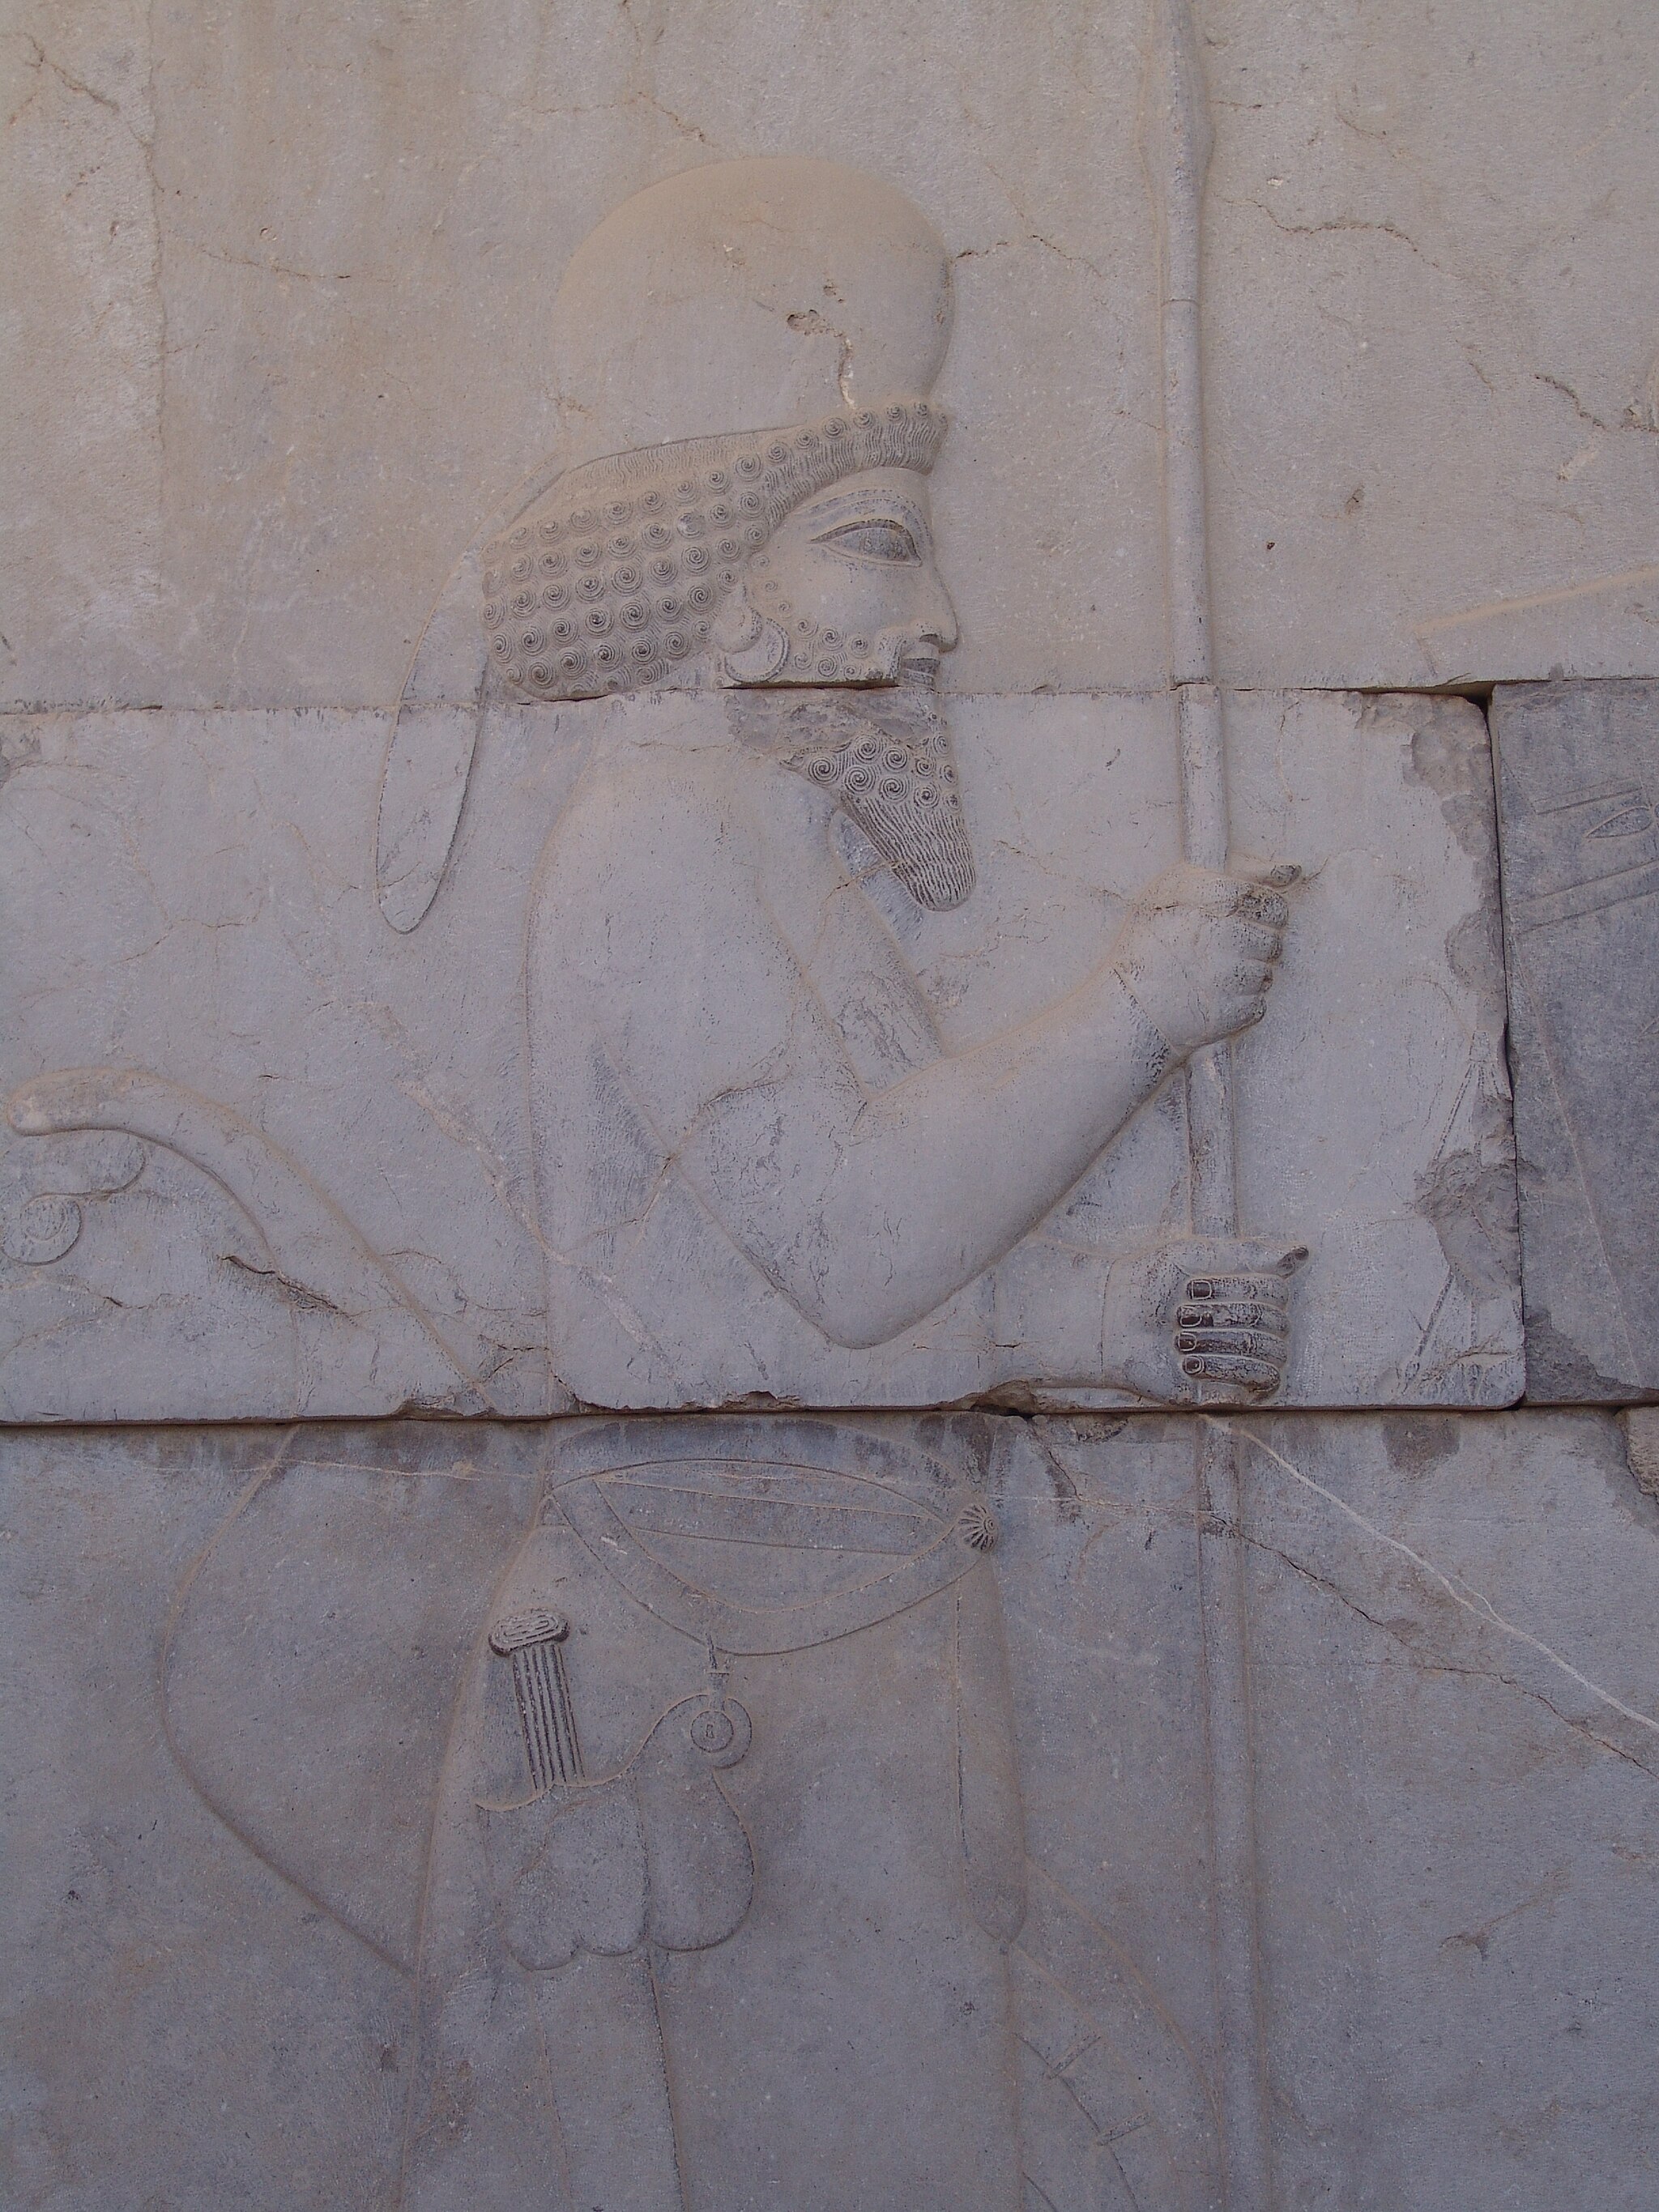
Title: Persepolis-Darafsh 1 (103)
Description: Persepolis
Date: 2008-03-21 11:52:50
Categories: GFDL, Taken with Sony DSC-F828, License migration redundant, Self-published work, Files with coordinates missing SDC location of creation, Reliefs of Achaemenid warriors in Persepolis, 2008 in Persepolis, Photos by Darafsh Kaviyani